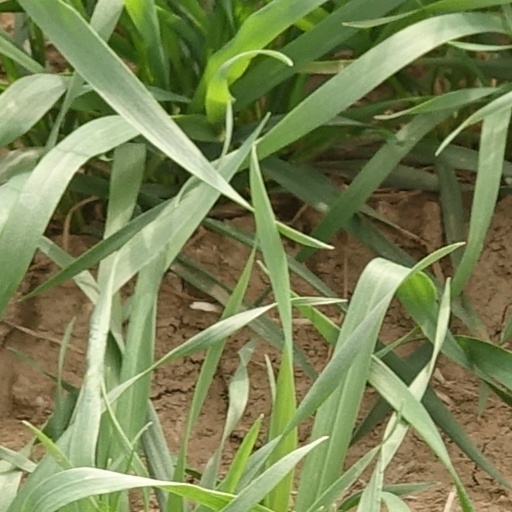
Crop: wheat